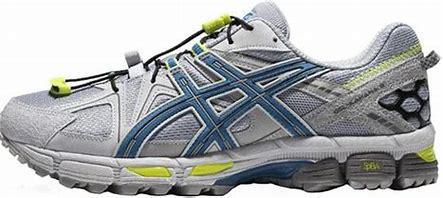
Brand: Asics
Model: Gel Kahana 8